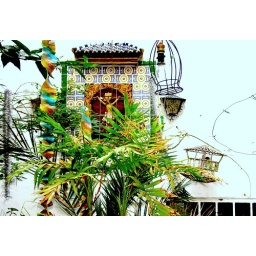
that tile image of jesus christ was in Jerez Cadiz Spain, ina balcony of a particular house, in the street